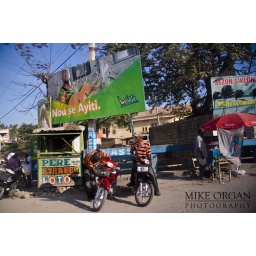
Majority of my shots of the town were in a truck through dirty windows, so not the best pictures